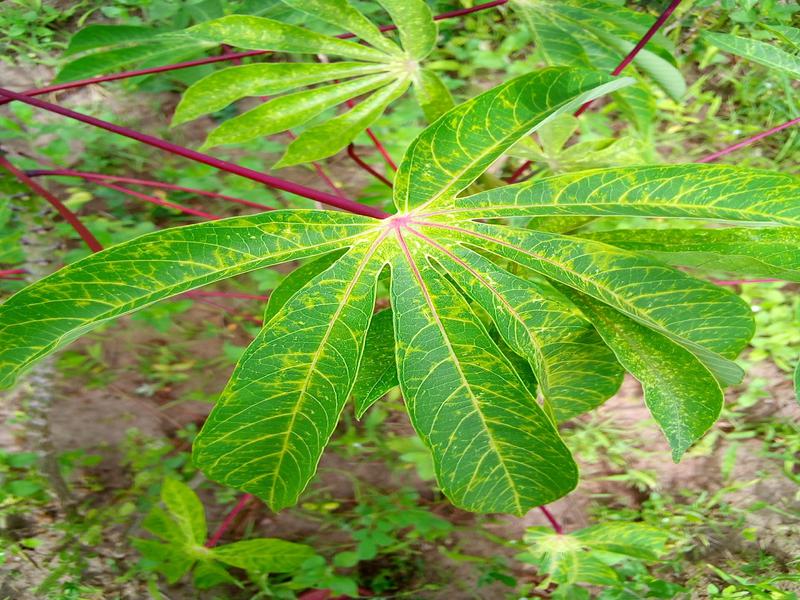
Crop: cassava
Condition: brown_streak_disease